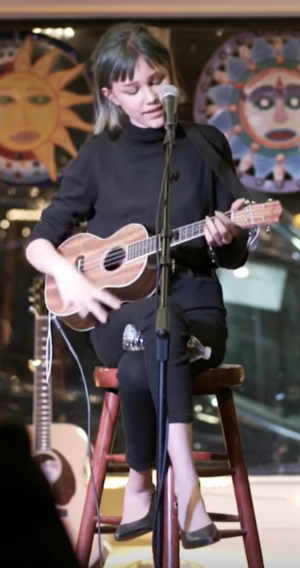
Grace VanderWaal
Grace Avery VanderWaal er en amerikansk sanger og sangskriver. Hun opnåede stor opmærksomhed i en ung alder og er kendt for hendes særprægede vokal imens hun ofte spiller på ukulele.